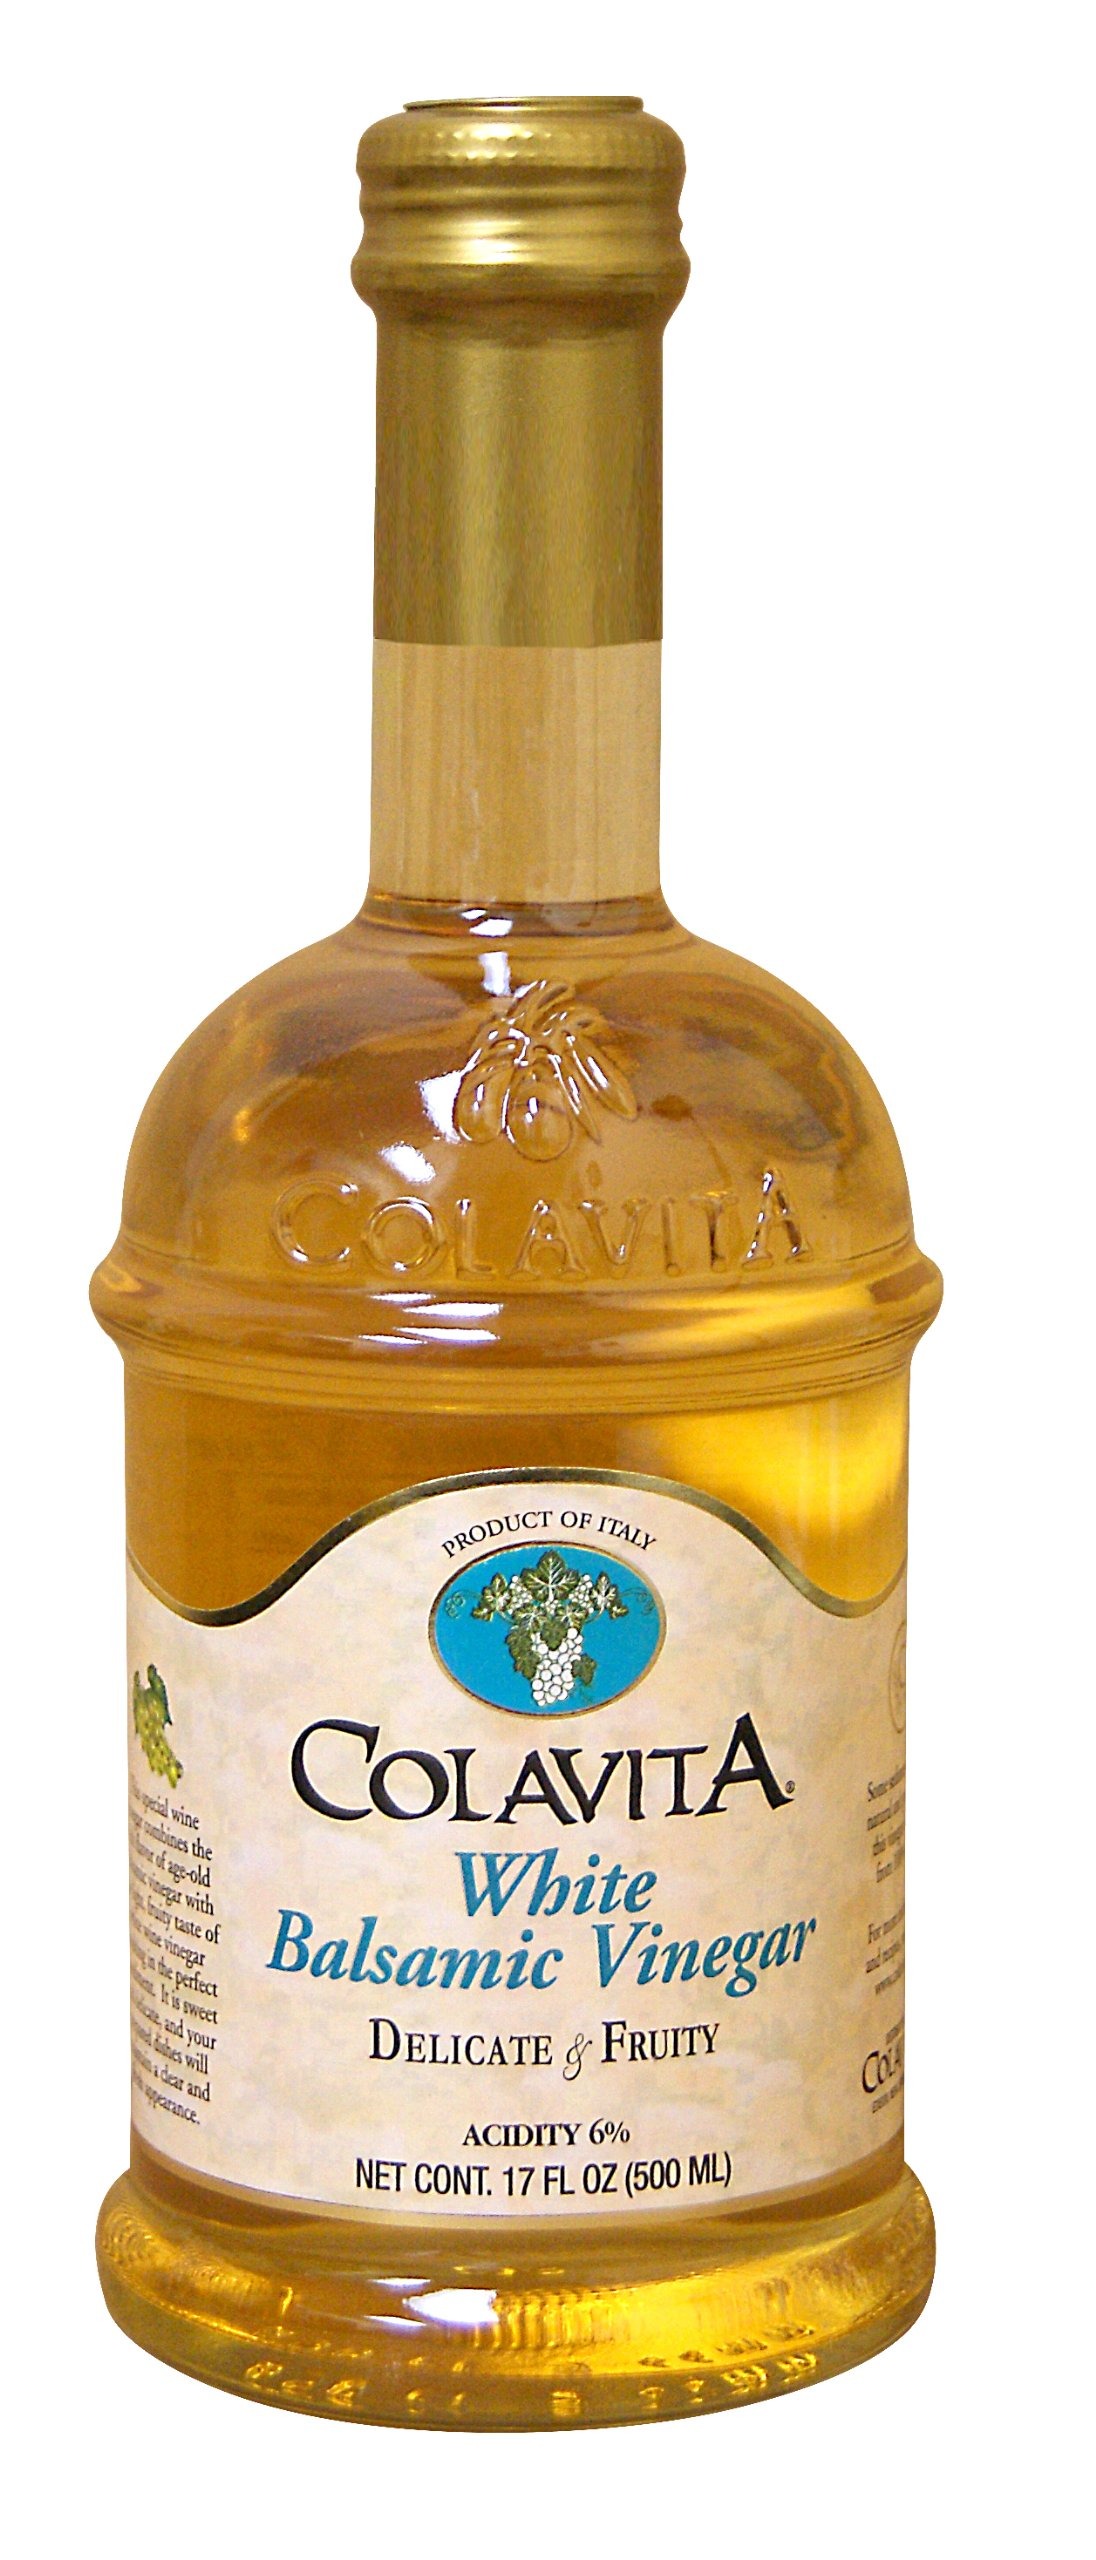
Item Name: Colavita White Balsamic Vinegar, 16.9 OZ(Pack of 6)
Value: 101.4
Unit: Fl Oz

Price: 38.91